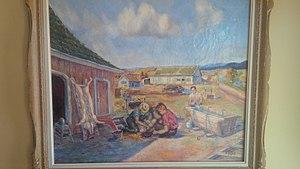
Boucherie chez mon oncle Freddy
François Déziel est un peintre québécois.